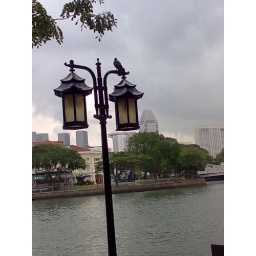
Black pigeon on lamp post by the Singapore River, outside UOB Plaza, Raffles Place. 7-4-07